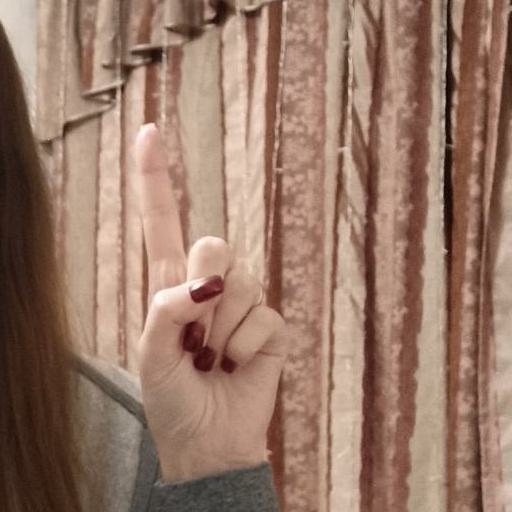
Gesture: one